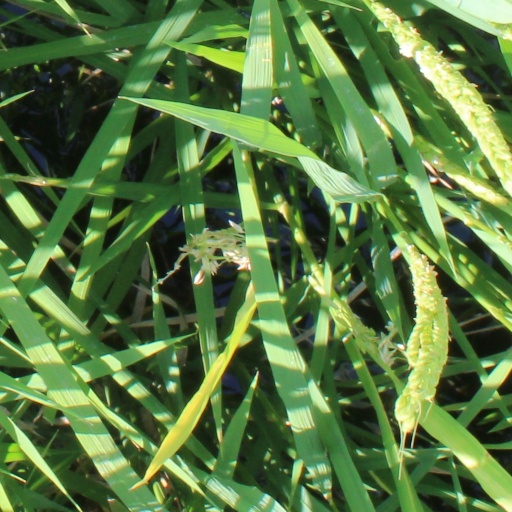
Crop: rice